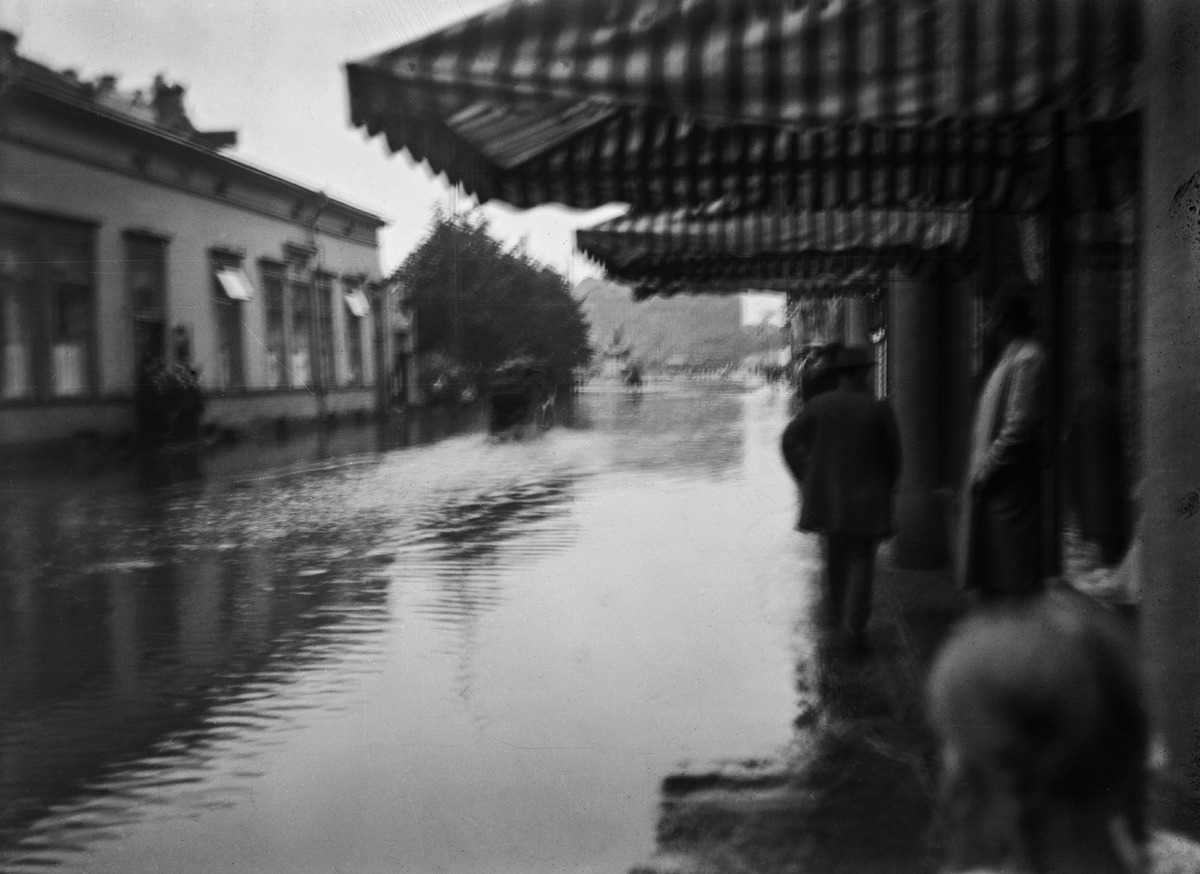
Tulva Mikonkadulla, kuvan vasemmassa rakennus osoitteessa Mikonkatu 8
sisällön kuvaus: Tulva Mikonkadulla, kuvan vasemmassa rakennus osoitteessa Mikonkatu 8. mustavalkoinen
Kuvaaja: Grönlund, Verner, valokuvaaja
Ajankohta: kuvausaika 1900 -luku alku
Paikka: Suomi, Uusimaa, Helsinki, Kluuvi Helsinki, Mikonkatu 8
Aiheet: tulvat, kadut, kerrostalot, hevosajoneuvot, jalankulkijat